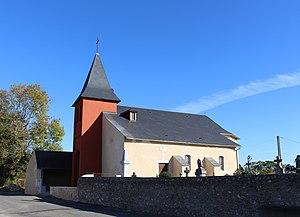
Église Notre-Dame-de-l'Assomption d'Escala (Hautes-Pyrénées)
Escala est une commune française située dans le département des Hautes-Pyrénées, en région Occitanie.
La liste des églises des Hautes-Pyrénées recense de manière exhaustive les églises situées dans le département français des Hautes-Pyrénées.